Corneal keratocyte

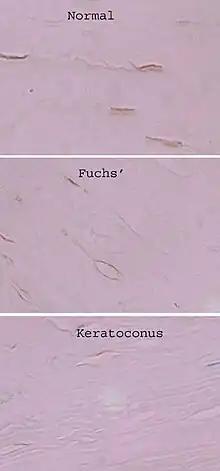
Alcohol dehydrogenase immunoreactivity in a healthy cornea (top), in Fuchs' dystrophy and keratoconic cornea. Diaminobenzidine stains keratocytes in the cross-section of cornea. From Mootha et al., 2009.

Keratocytes may play a role in different corneal disorders. According to comparative research, their functions drastically diverge from the norm in keratoconus, the most frequent form of corneal dystrophy. In keratoconic corneas they have been shown to commit apoptosis far away from any epithelial injury; a hypothesis exists that presents excessive keratocyte apoptosis as a major pathological event in keratoconus. According to one study, patient's keratocytes have decreased levels of one of the alcohol dehydrogenase subforms, they secrete significantly less superoxide dismutase 3, according to another.